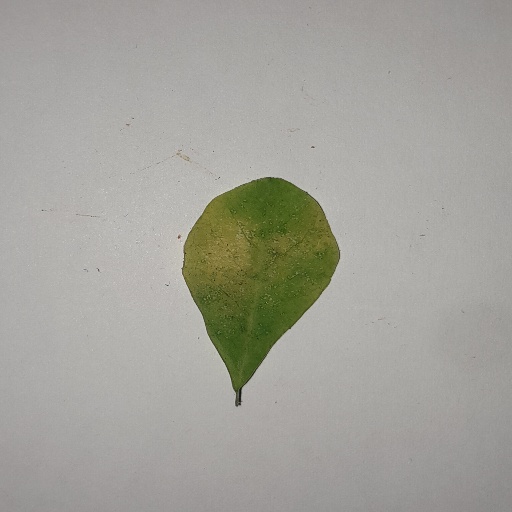
Species: Sojina
Leaf condition: Yellow Leaf